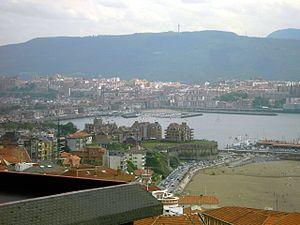
Getxo est une commune de Biscaye, dans la communauté autonome du Pays basque, en Espagne.